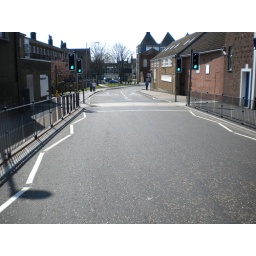
Taken by me from the middle of the road when no cars were driving down the road for a moment.